WT1190F

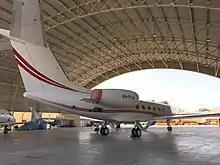
Gulfstream 450 business jet rented for the mission

The International Astronomical Center (IAC) and the United Arab Emirates Space Agency observed WT1190F as it fell towards the Earth. The IAC chartered a Gulfstream 450 jet to bring researchers such as Peter Jenniskens to the area of WT1190F's impact, at a high altitude, to view the event over clouds or haze. The Next TC3 Consortium Asteroid Detection and Early Warning team narrowed the atmospheric entry time to ± 1.3 seconds.